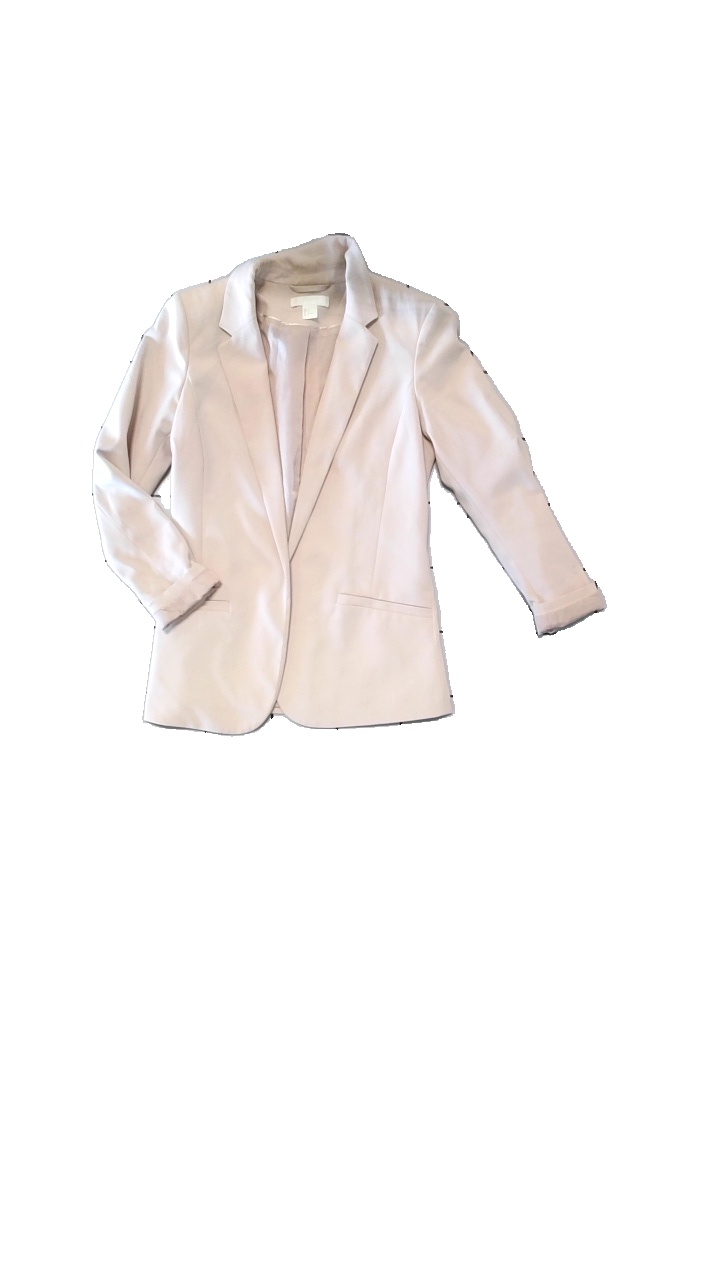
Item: Blazer (Ladies)
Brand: H&m
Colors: Pink
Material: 90% Polyester, 10% Elastane
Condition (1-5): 3
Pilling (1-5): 4
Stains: Minor
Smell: Minor
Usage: Reuse
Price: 50-100